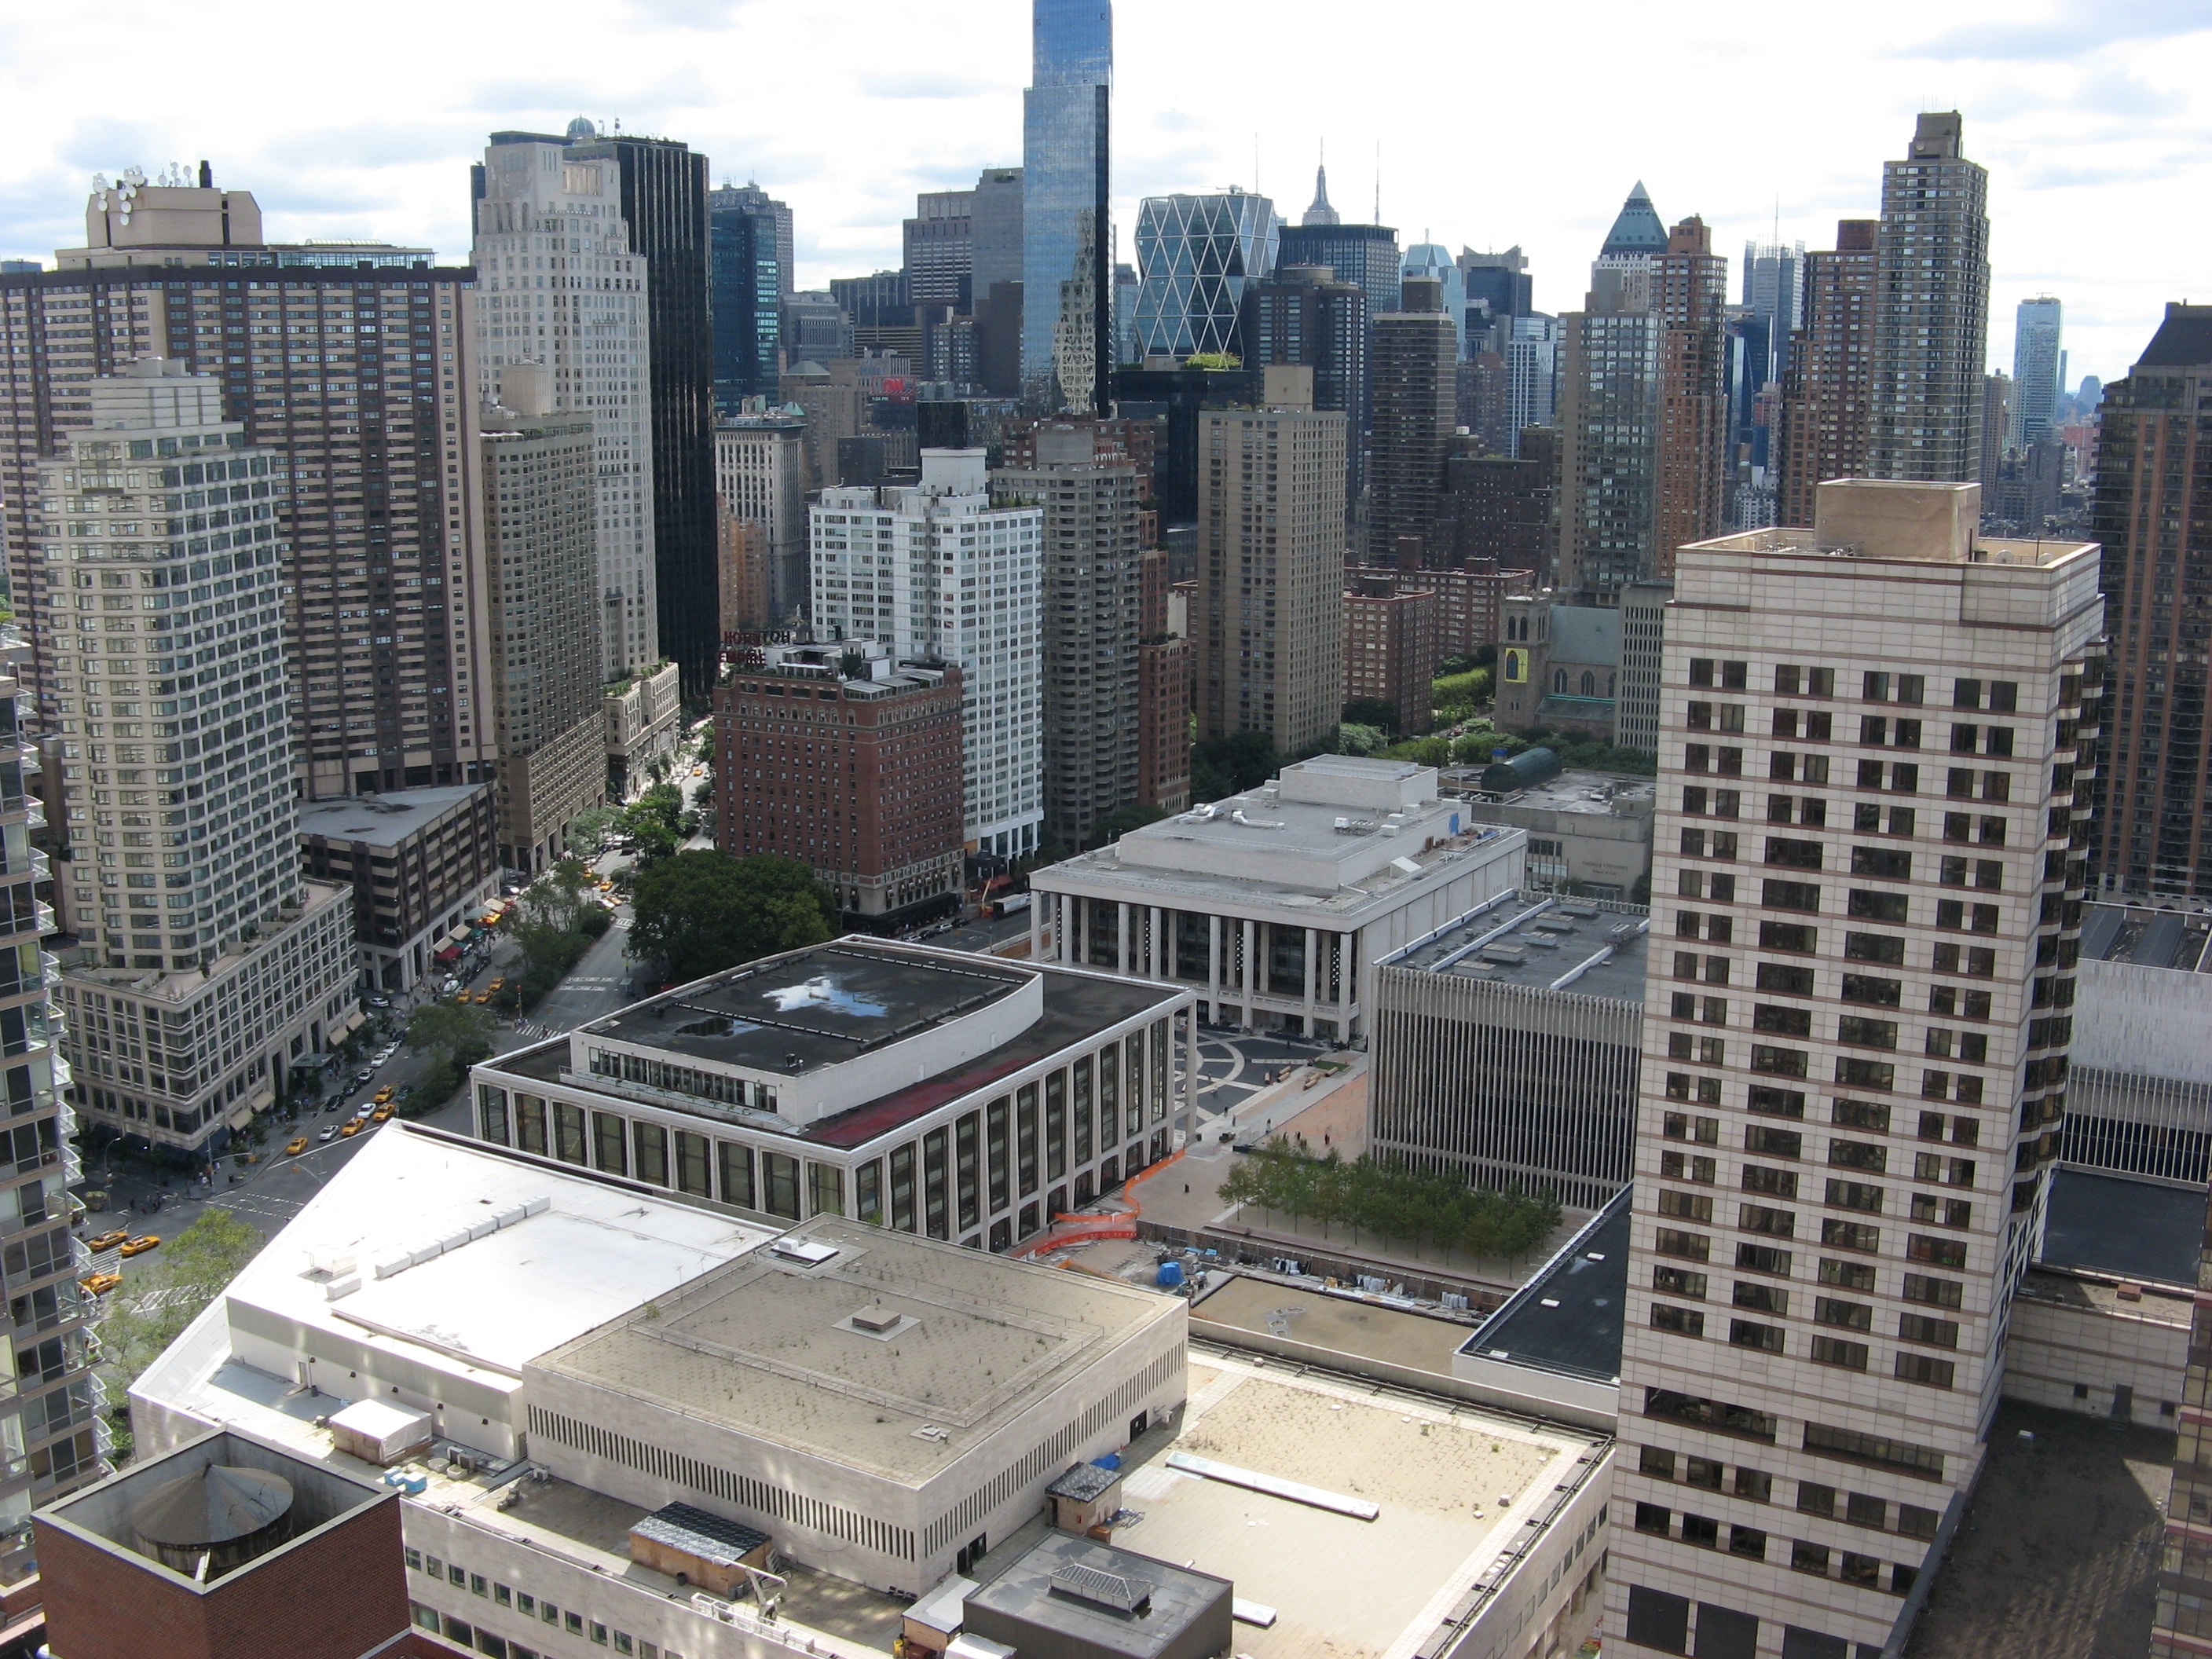
skyline, city, skyscraper, manhattan, new york city, cityscape, downtown, tower, tower block, metropolis, condominium, neighbourhood, aerial photography, urban area, residential area, human settlement, metropolitan area, lincoln center